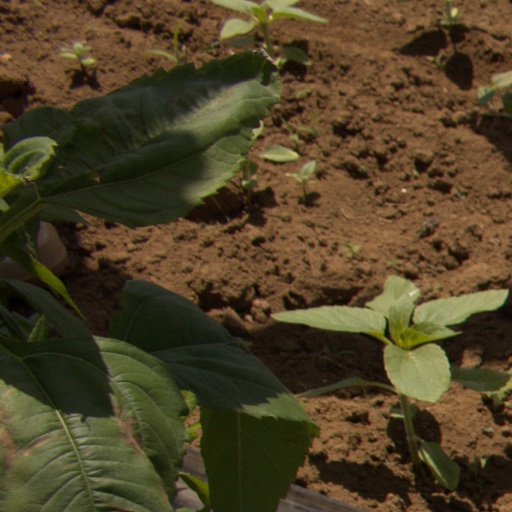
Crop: Jerusalem artichoke